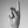
ASL letter: K